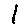
Label: 1